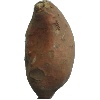
Label: potato_sweet